Barnard's Folly

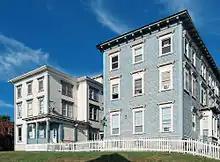
Bernard's Folly

Barnard's Folly is a group of historic triple decker tenement houses located on North Main Street in Fall River, Massachusetts, United States.